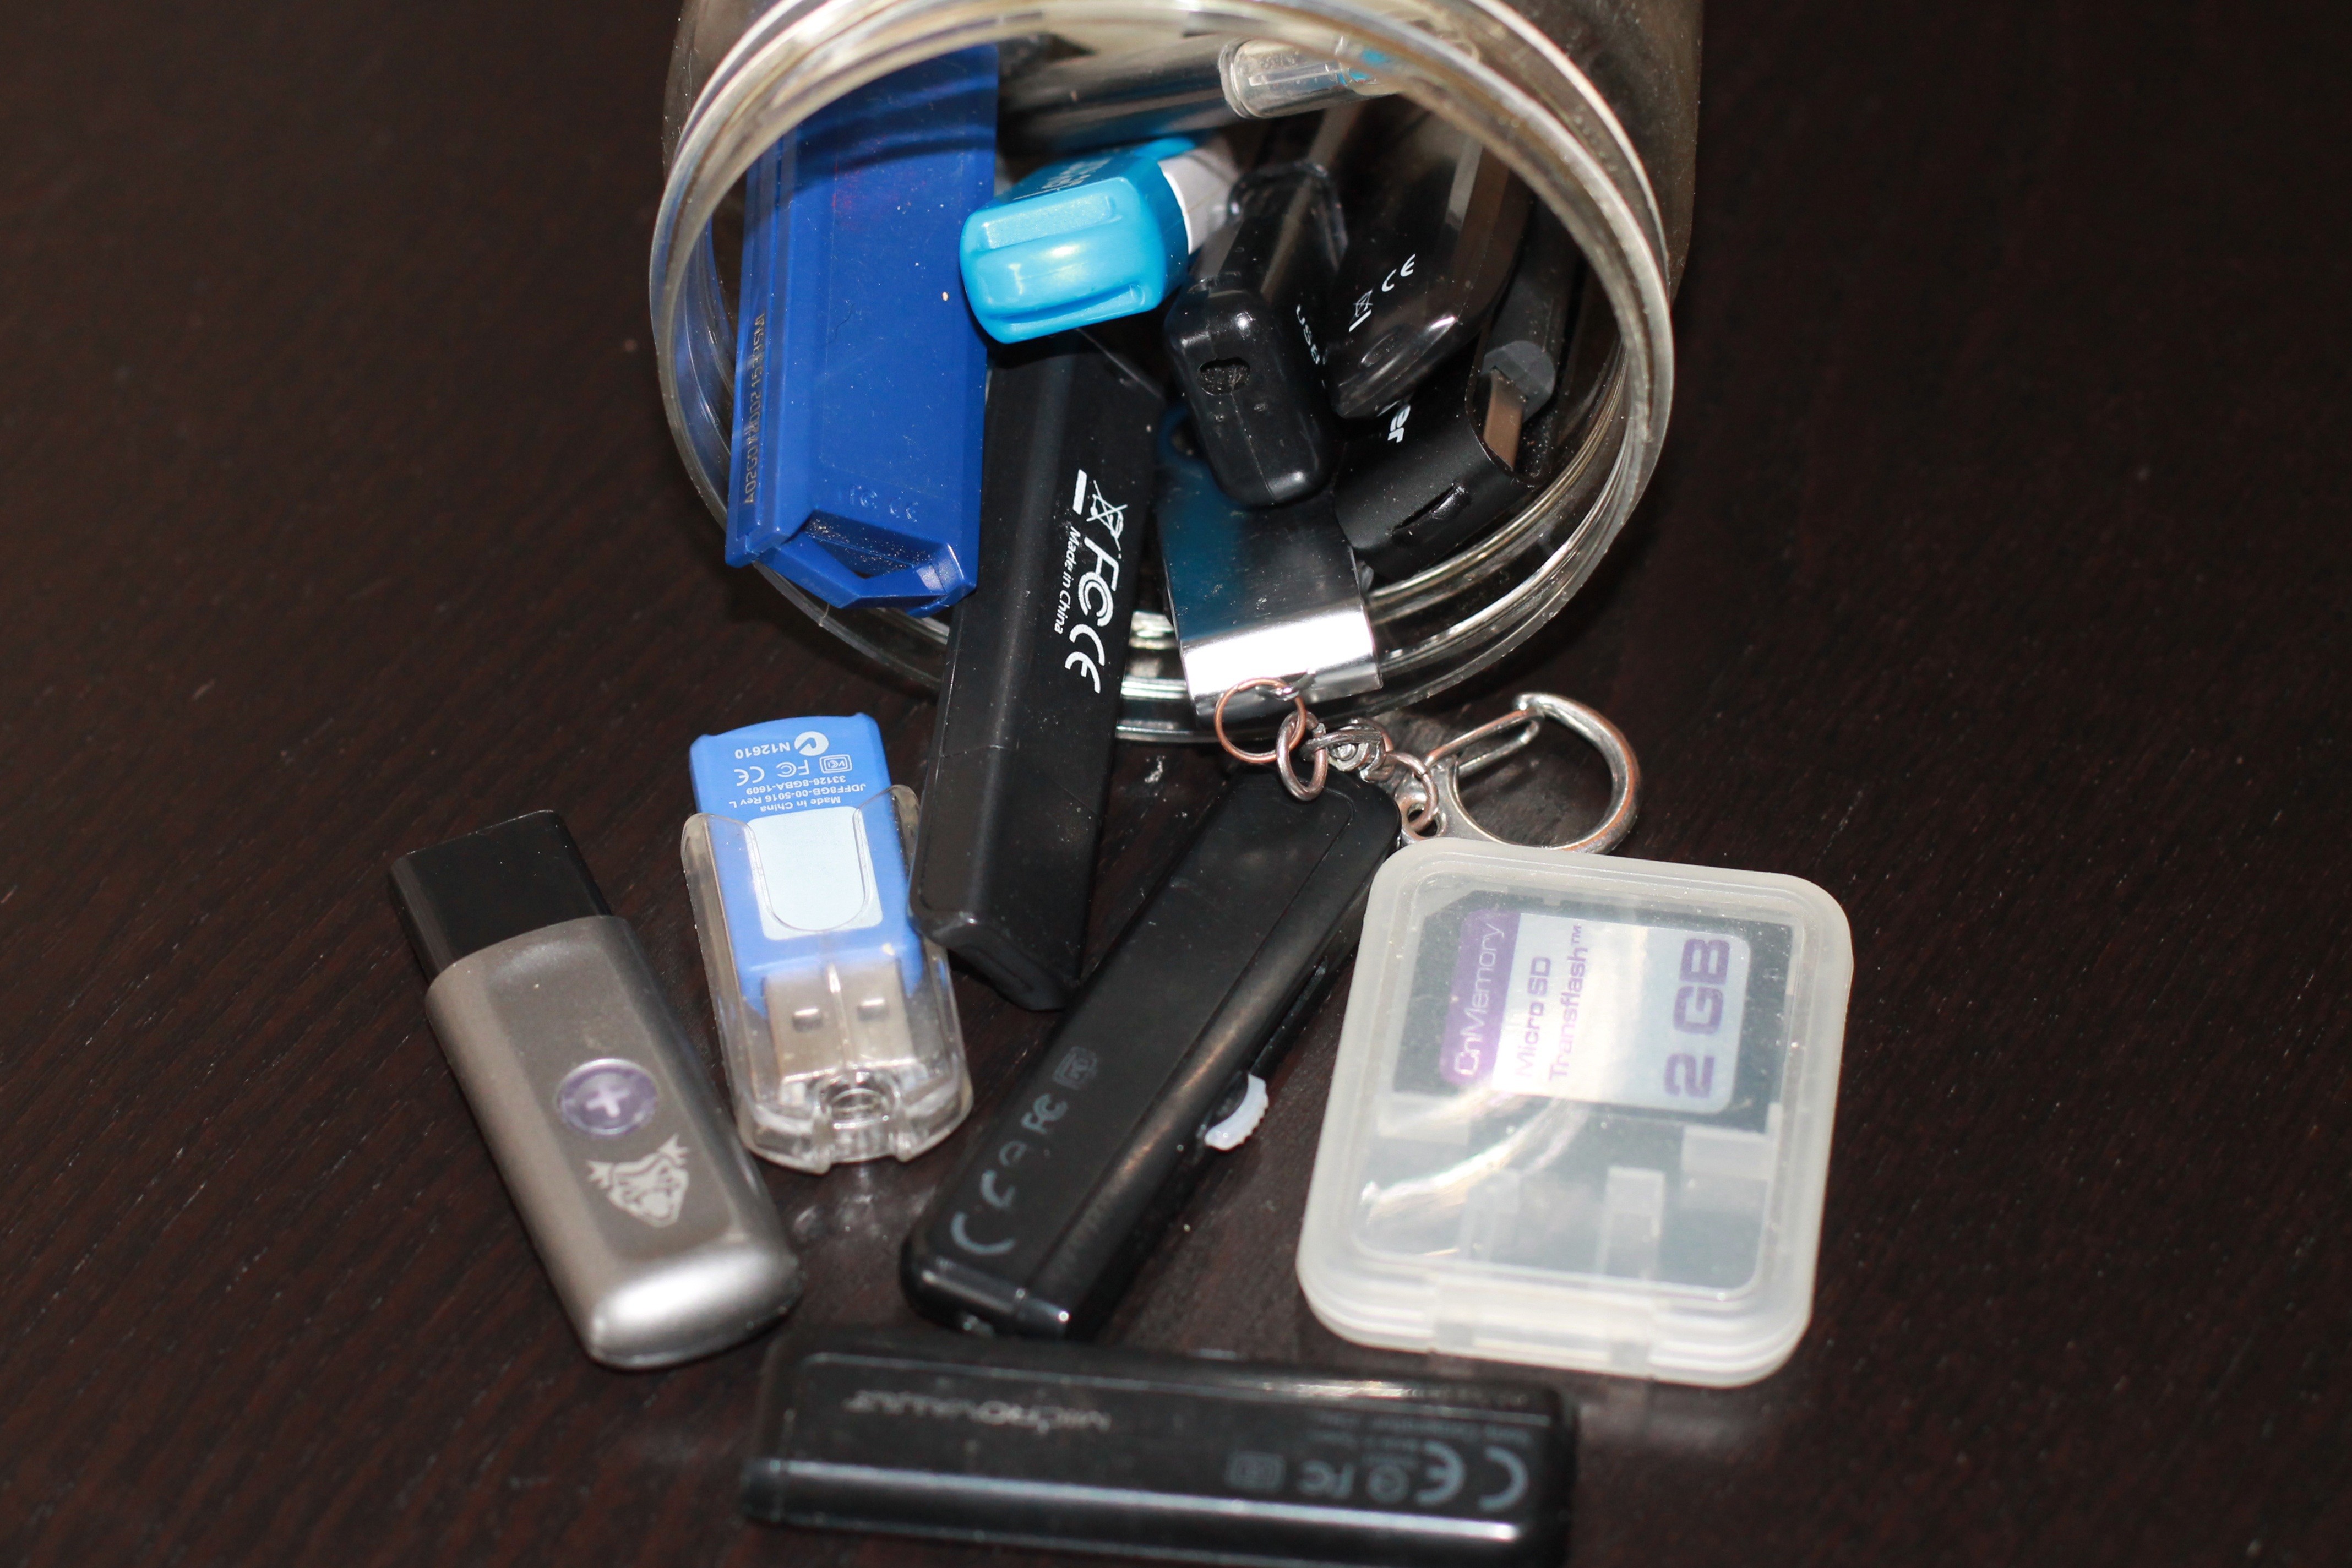
hand, light, technology, gadget, electronics, pendrive, memory stick, memory card, storage media